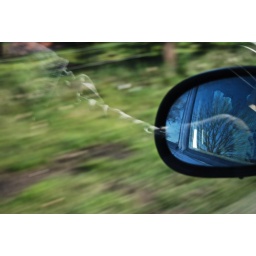
Converse reflected in car window and reflection of mirror